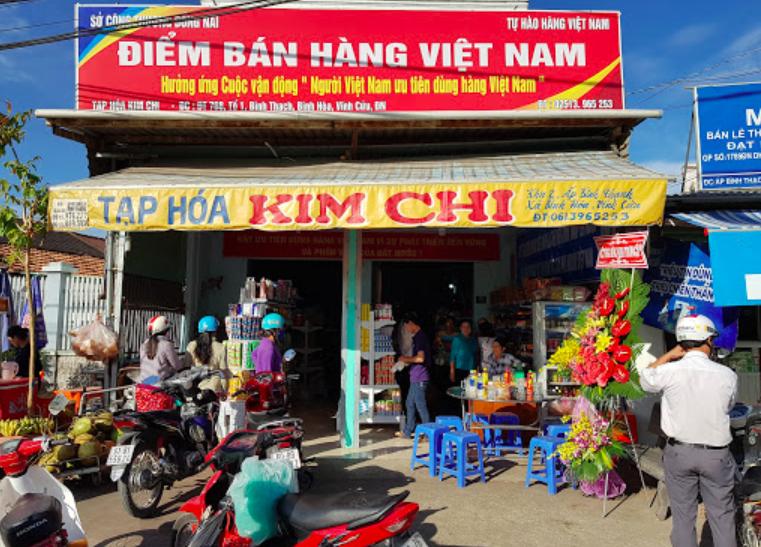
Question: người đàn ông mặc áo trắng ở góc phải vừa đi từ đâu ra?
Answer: từ tạp hóa kim chi